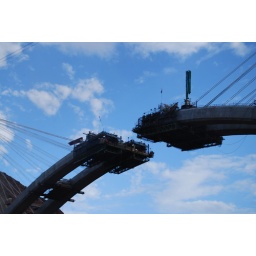
Giant suppension bridge thier building right in front of the Hoover dam. It looks as big as the Golden Gate bridge.